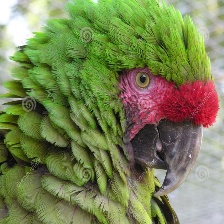
Species: MILITARY MACAW
Scientific name: ARA MILITARIS
ImageNet parent category: macaw